Religion in the United States

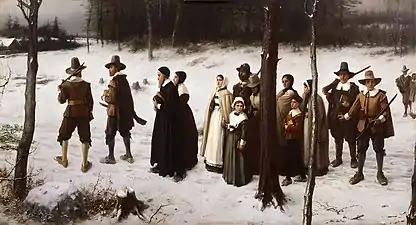
"Pilgrims Going to Church" by George Henry Boughton (1867)

Ever since its early colonial days, when some Protestant dissenter English and German settlers moved in search of religious freedom, America has been profoundly influenced by religion. Throughout its history, religious involvement among American citizens has grown since 1776 from 17% of the US population to 62% in 2000. Approximately 35-40 percent of Americans regularly attended religious services from eighteenth-century colonial America up to 1940. That influence continues in American culture, social life, and politics. Several of the original Thirteen Colonies were established by settlers who wished to practice their own religion within a community of like-minded people: the Massachusetts Bay Colony was established by English Puritans (Congregationalists), Pennsylvania by British Quakers, Maryland by English Catholics, and Virginia by English Anglicans. Despite these, and as a result of intervening religious strife and preference in England the Plantation Act 1740 would set official policy for new immigrants coming to British America until the American Revolution. While most settlers and colonists during this time were Protestant, a few early Catholic and Jewish settlers also arrived from Northwestern Europe into the colonies; however, their numbers were very slight compared to the Protestant majority. Even in the "Catholic Proprietary" or colony of Maryland, the vast majority of Maryland colonists were Protestant by 1670.